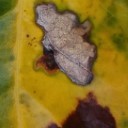
Label: Miner